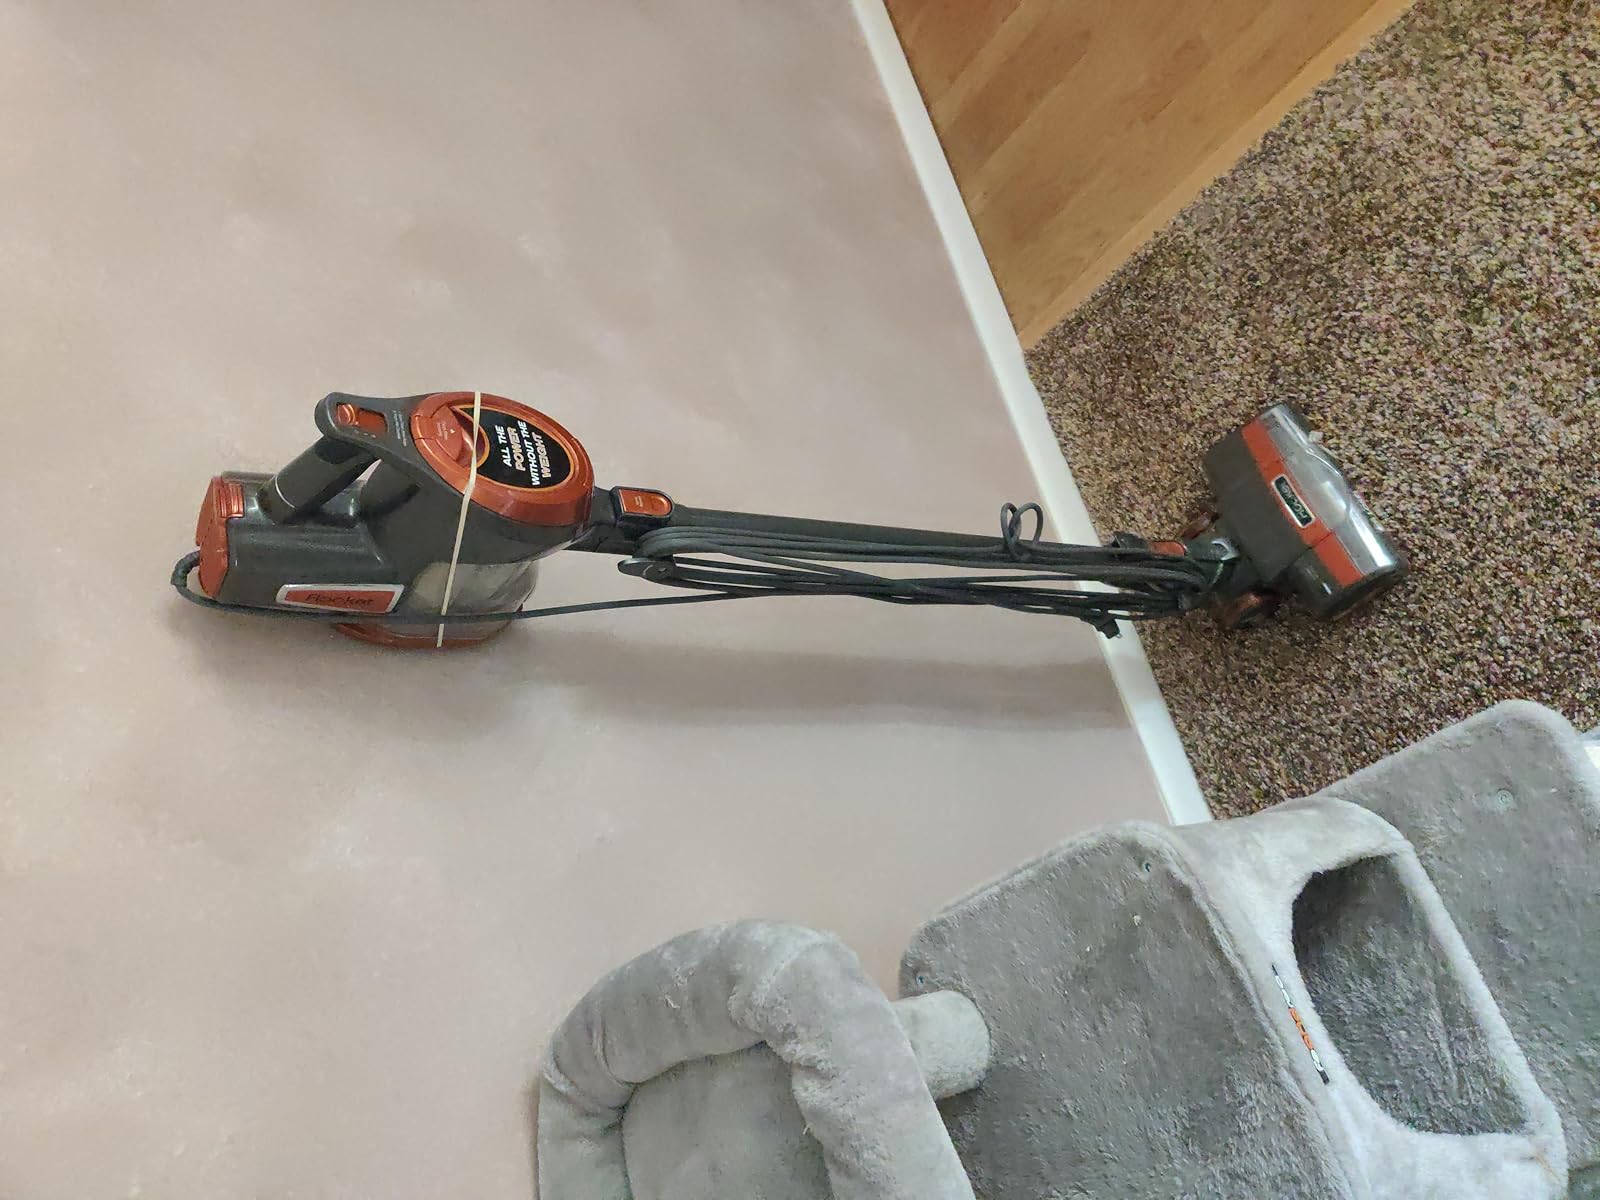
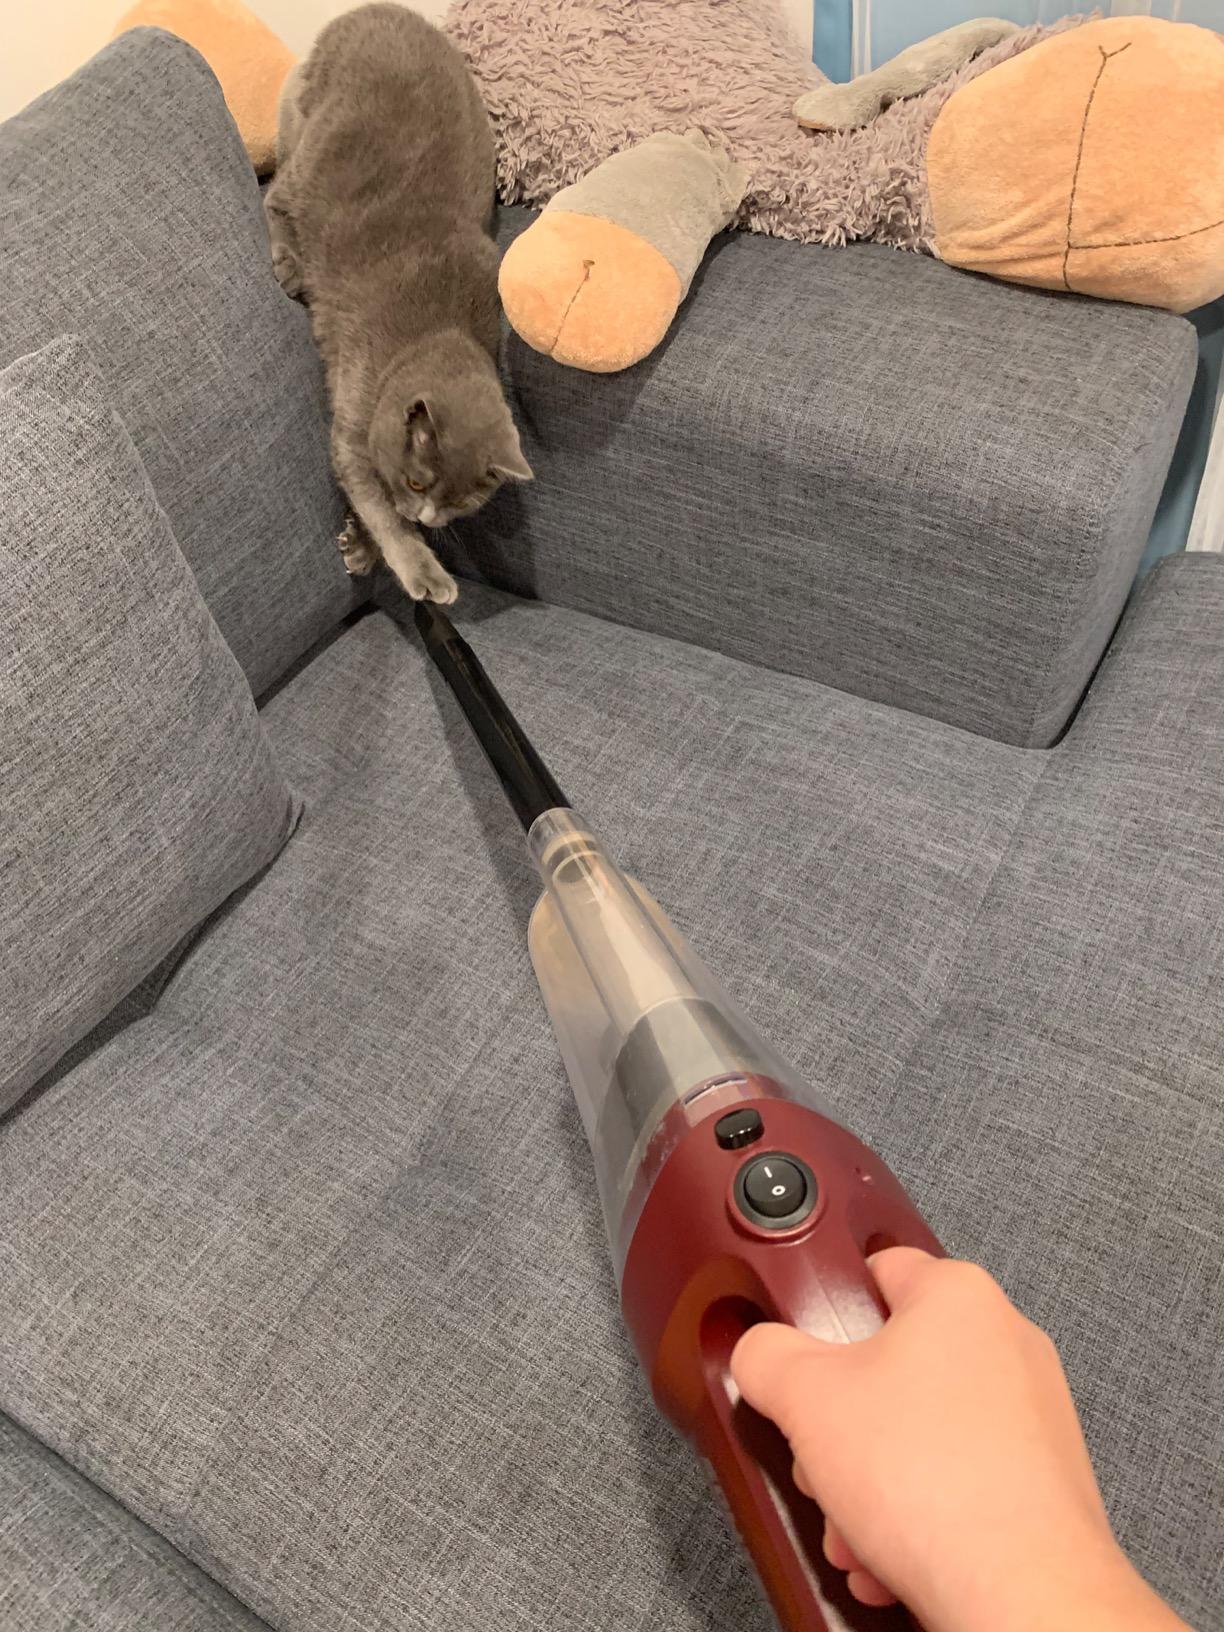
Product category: items_vacuum
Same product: no